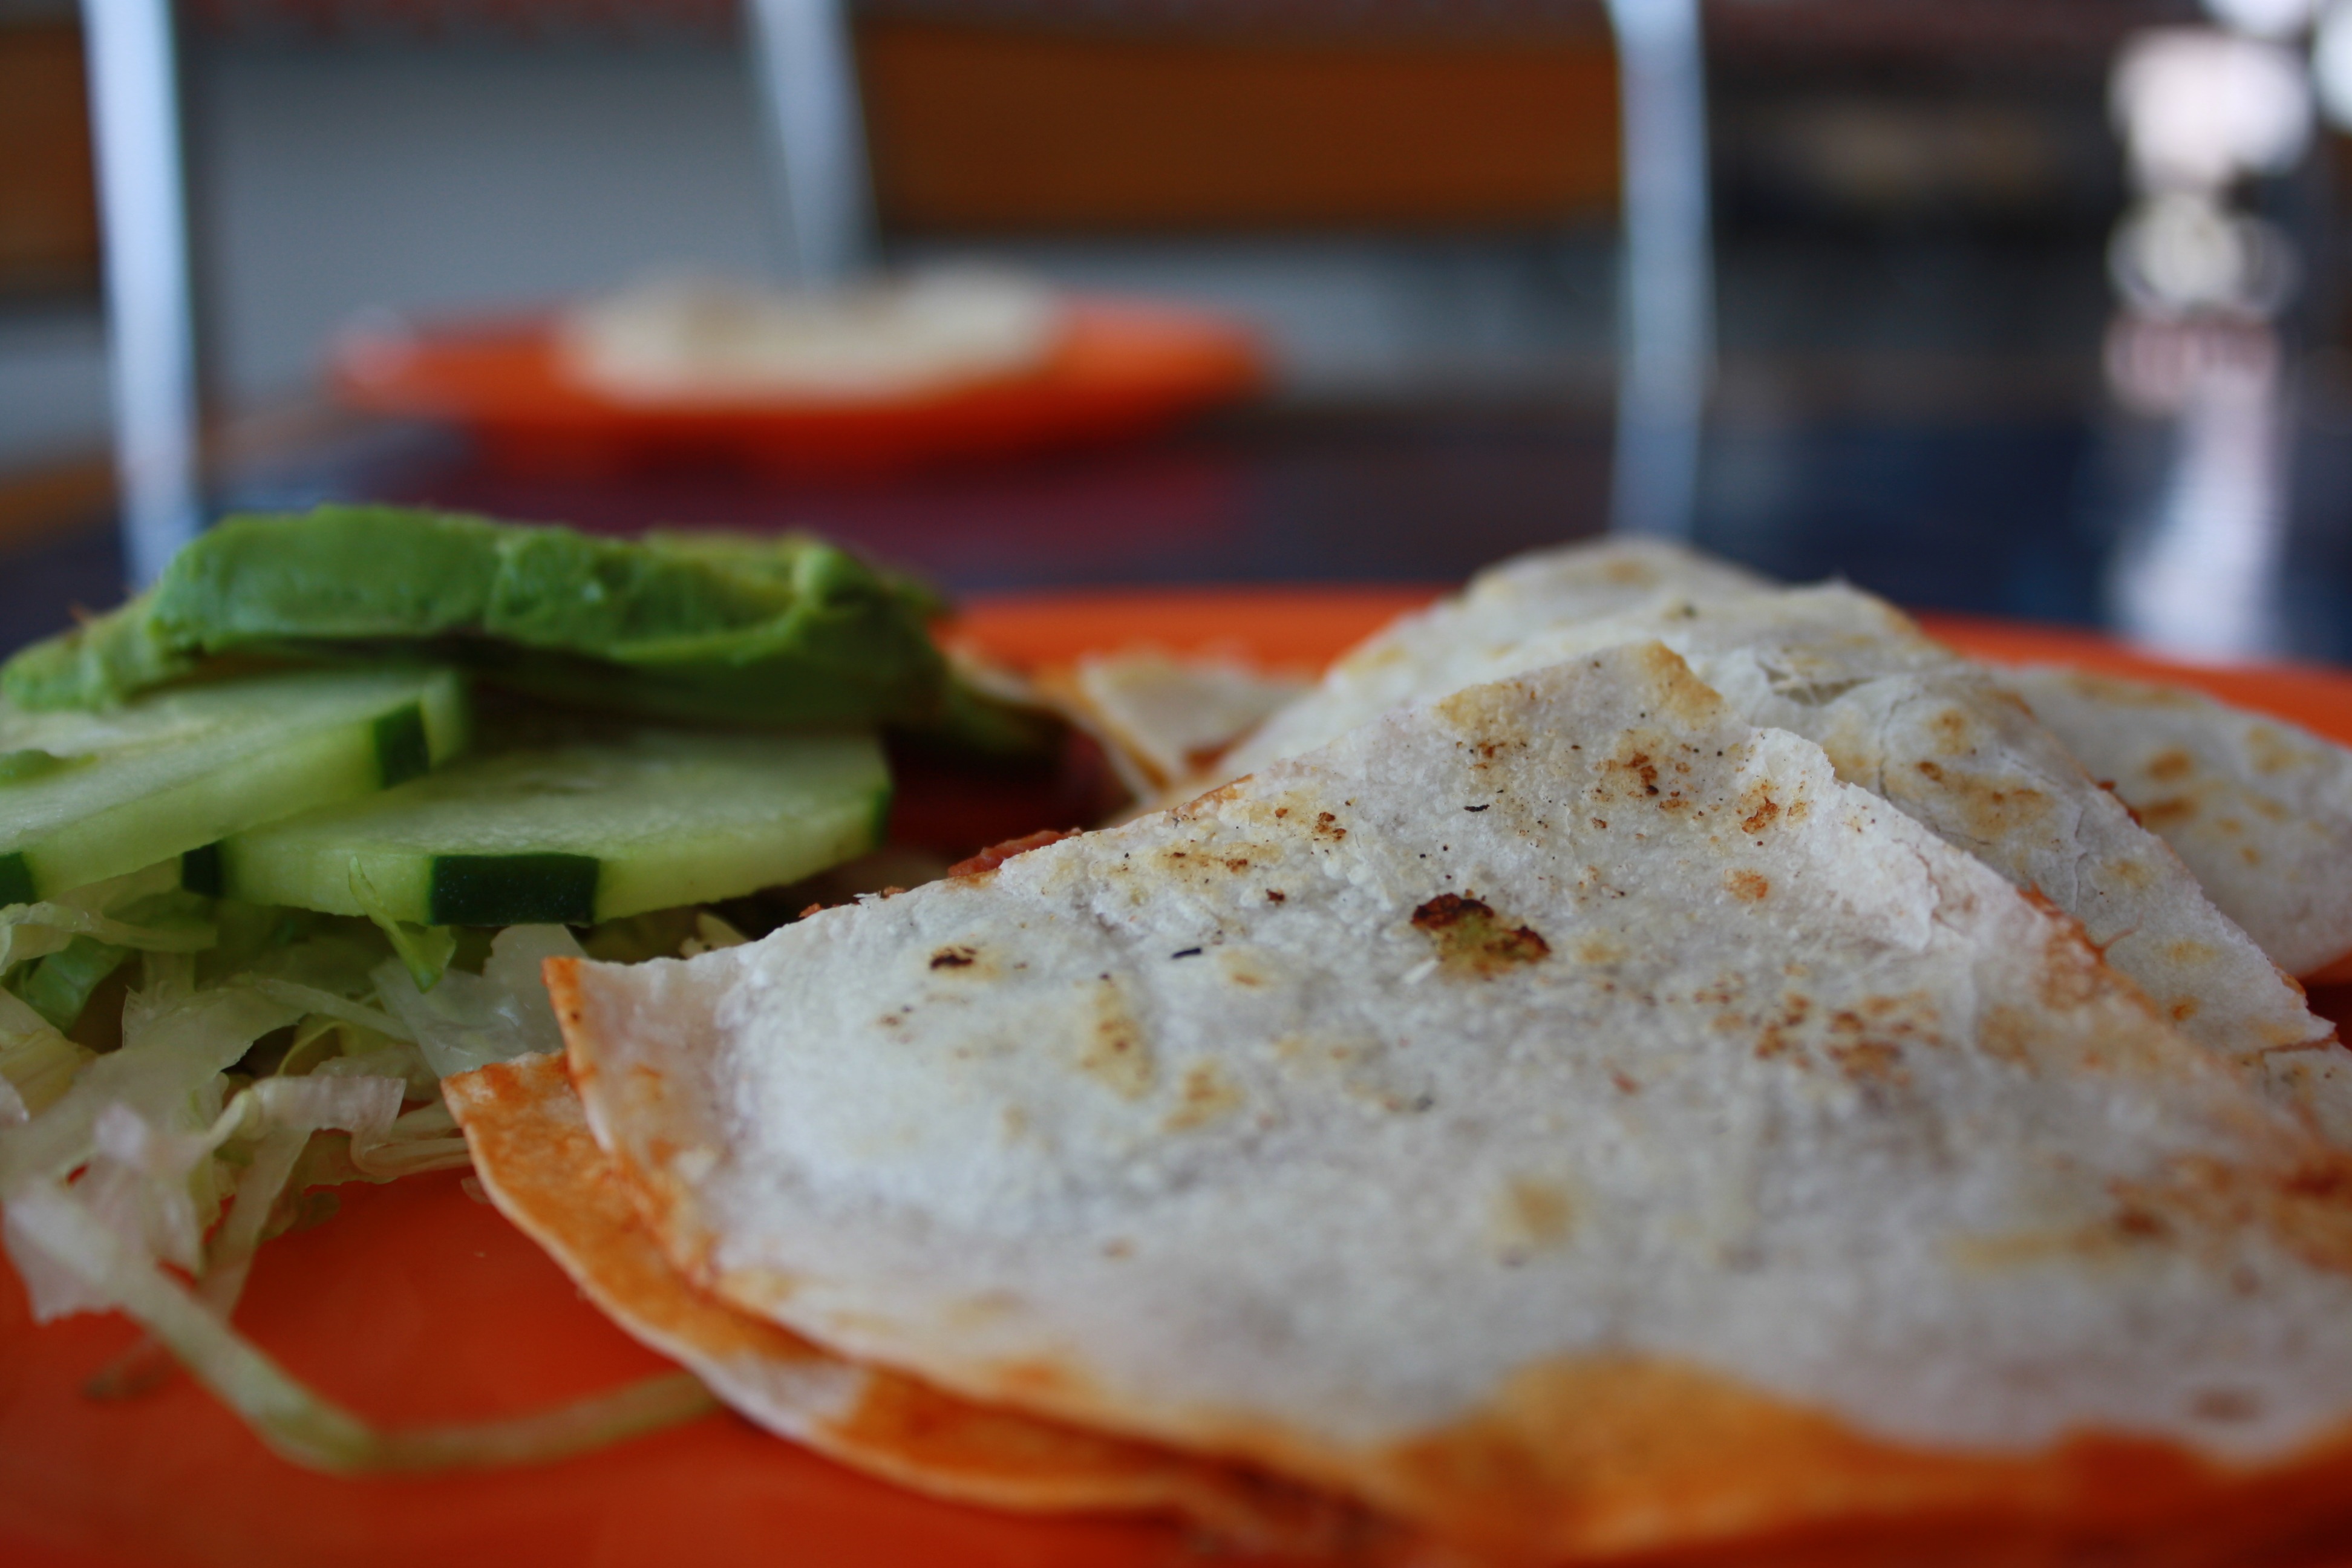
dish, meal, food, chili, produce, corn, plate, fresh, fish, breakfast, snack, meat, lunch, cuisine, beef, delicious, bread, lettuce, ethnic, mexico, dinner, spicy, tasty, tortilla, verde, fast, simple, taco, salsa, traditional, authentic, mexican, wrap, baked goods, flavor, shredded, latino, hispanic, quesadilla, tex mex, flatbread, taquito, fajita